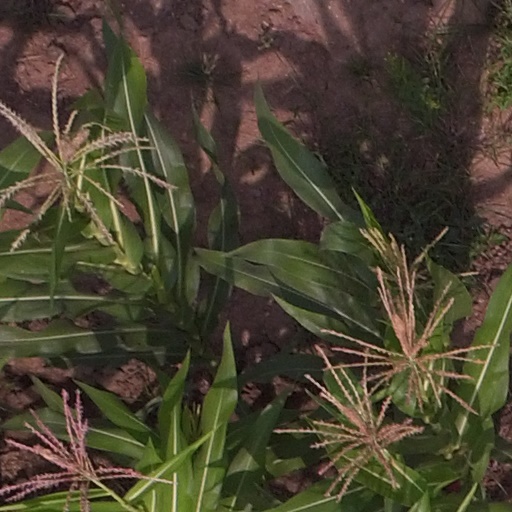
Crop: maize; corn